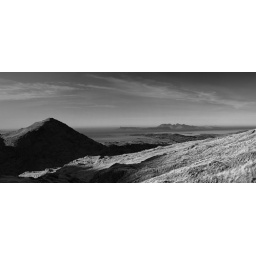
The view in black and white